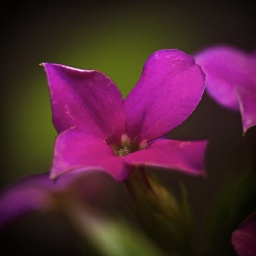
pink flower shot with a raynox macro lense and flash into umbrella behind camera triggered by a sync cord